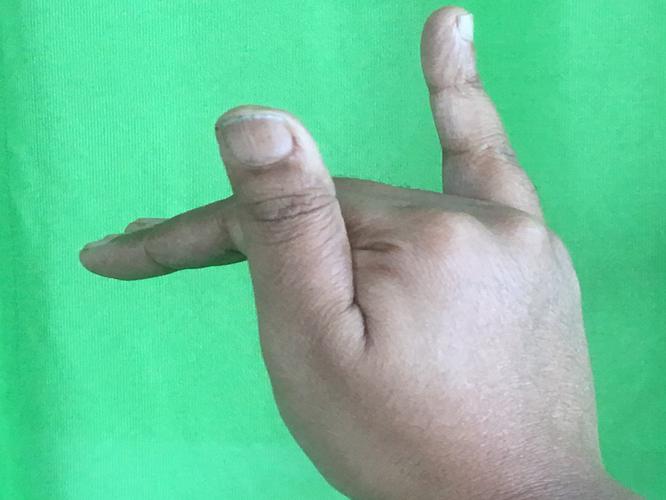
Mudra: Mrigasirsha
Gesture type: single_hand